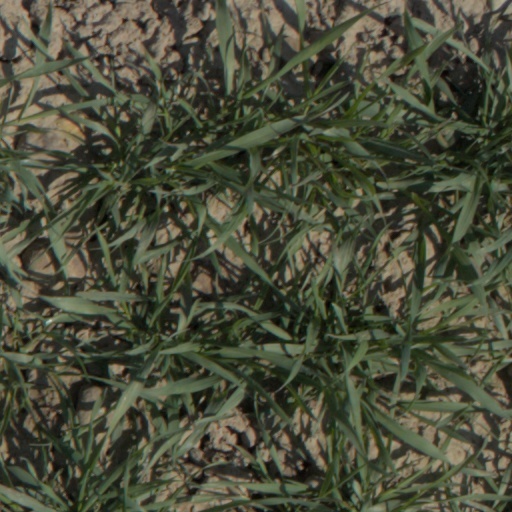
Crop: wheat